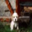
Label: dog